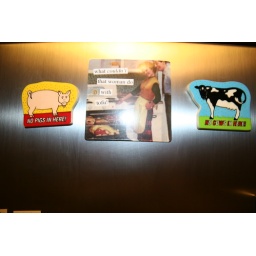
no pigs in here. no cows in here.